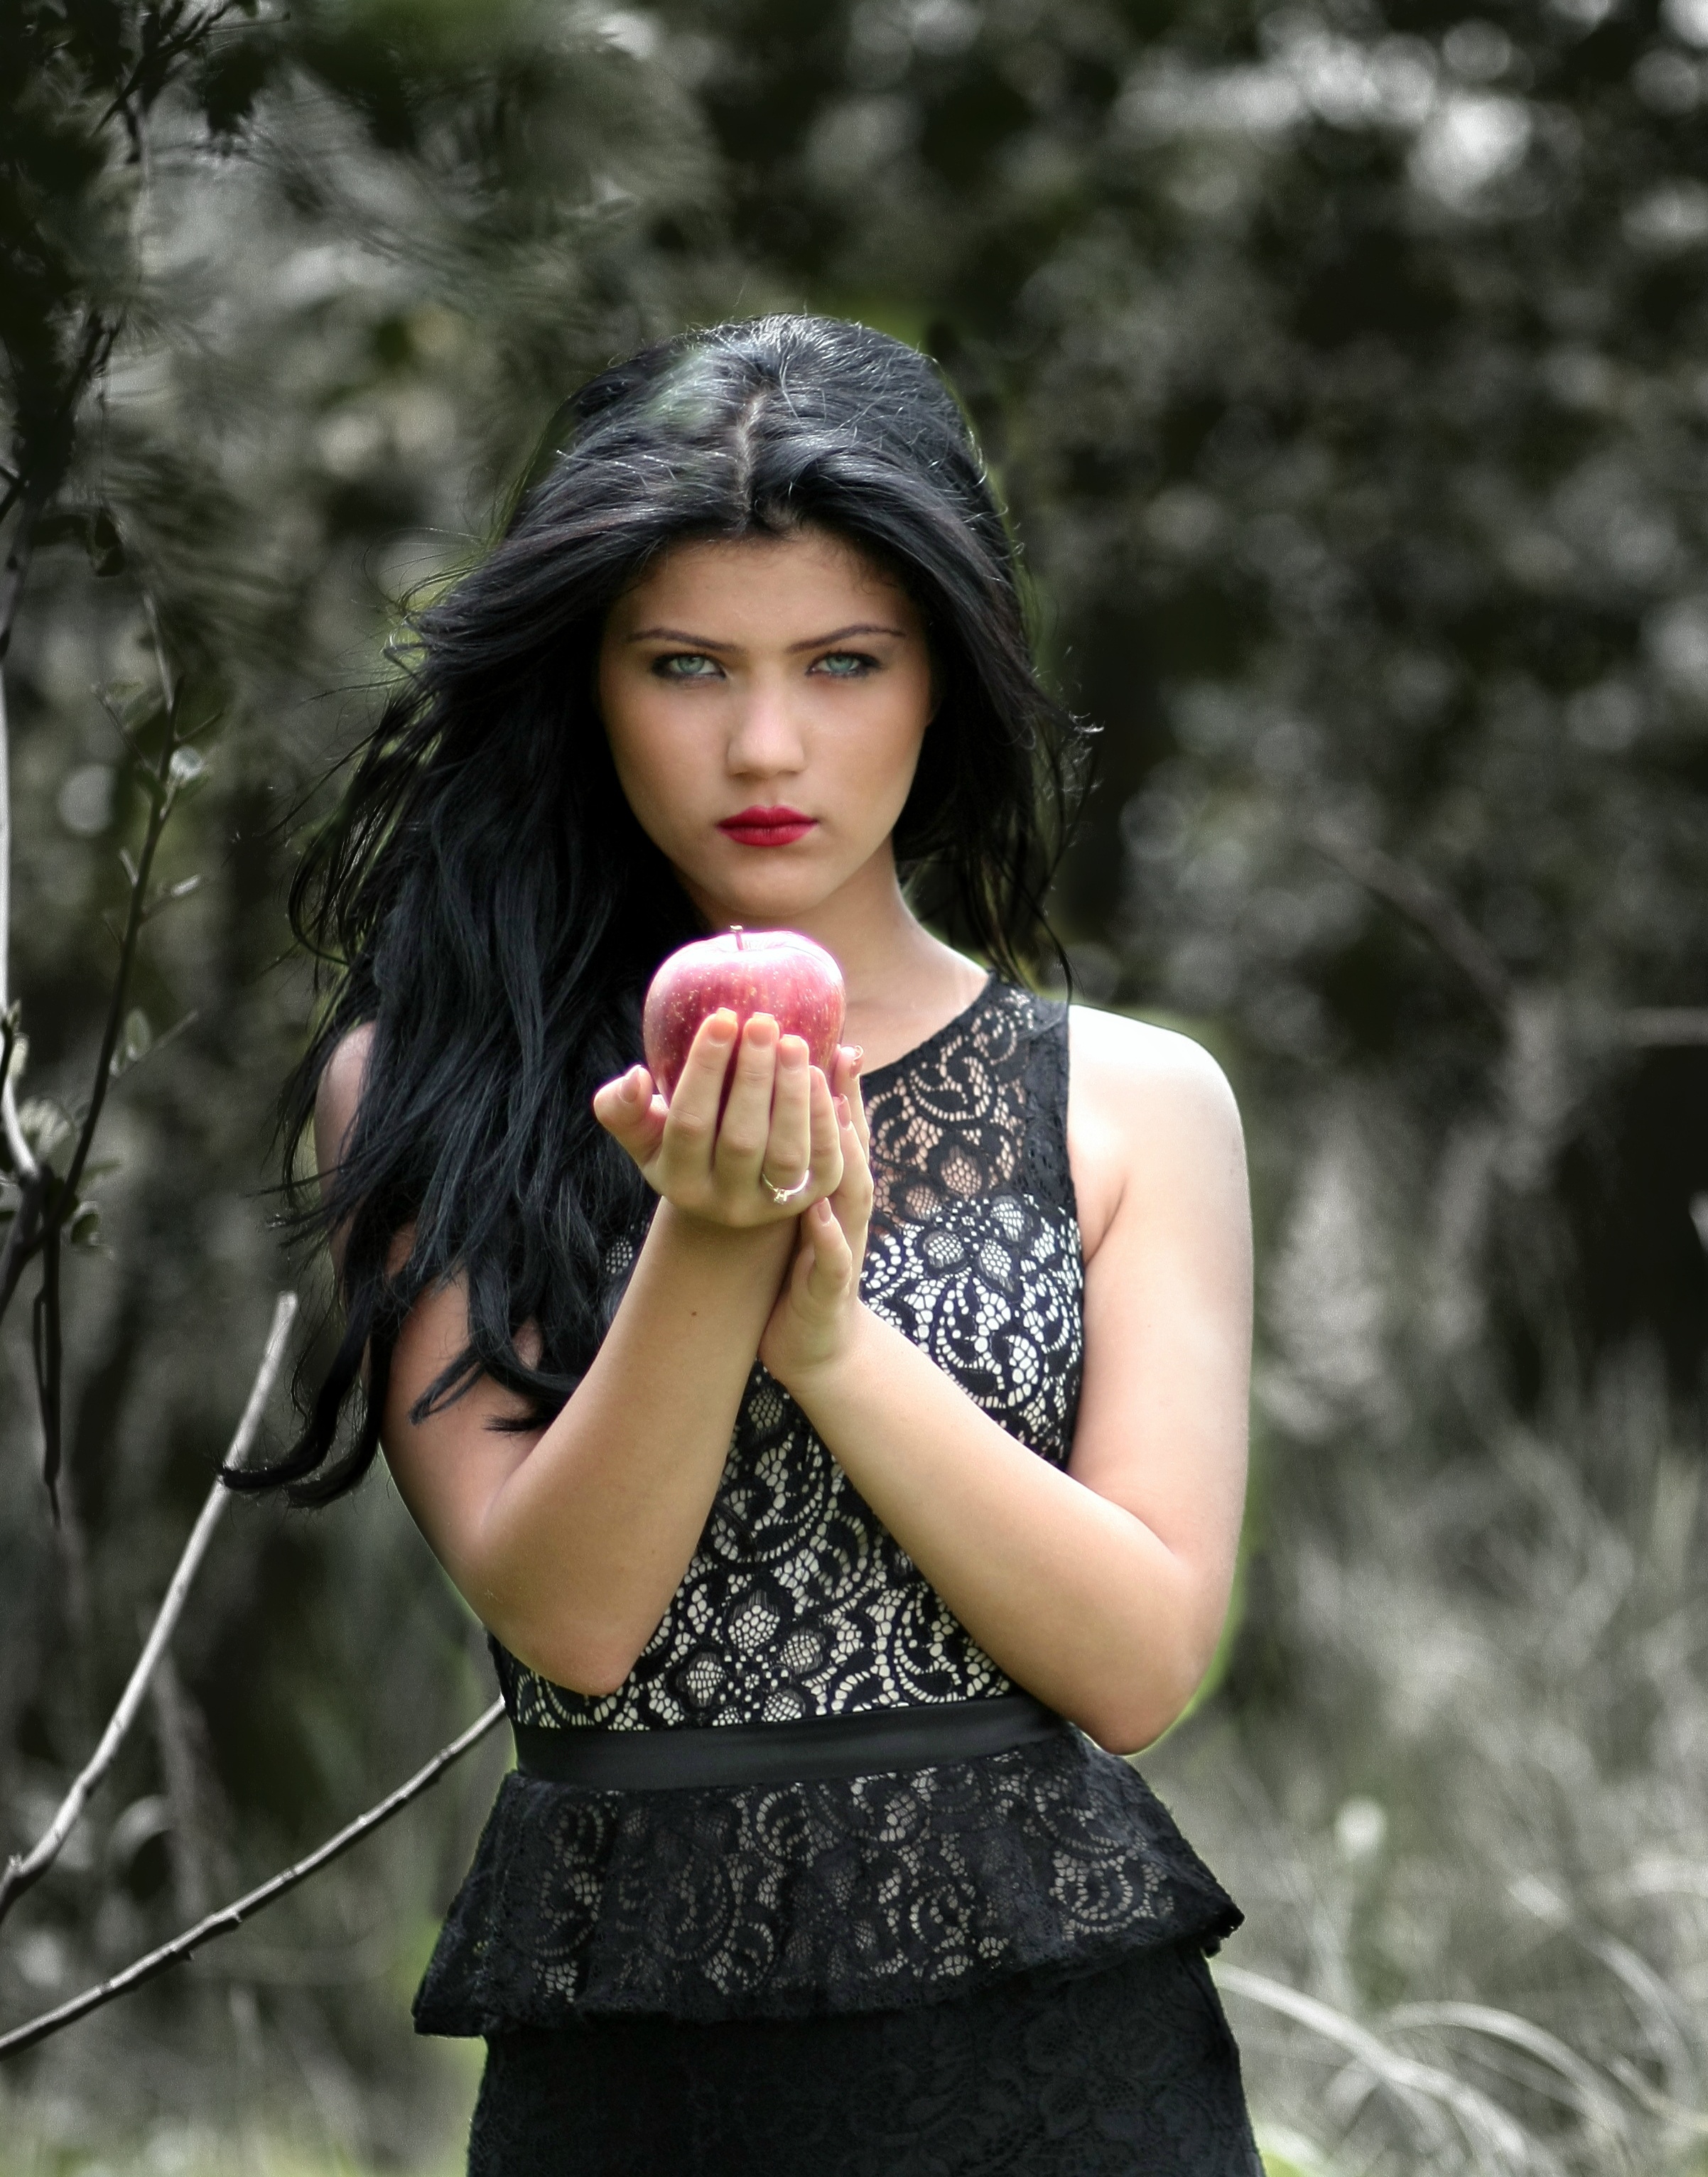
forest, person, girl, hair, photography, pattern, portrait, model, spring, fashion, clothing, black, lady, hairstyle, long hair, dress, eye, beauty, march, abdomen, photo shoot, snow white, stepmother, portrait photography